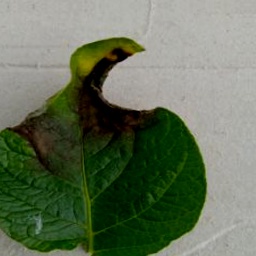
Etiqueta: Late Blight